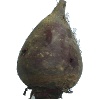
Label: Beetroot 1